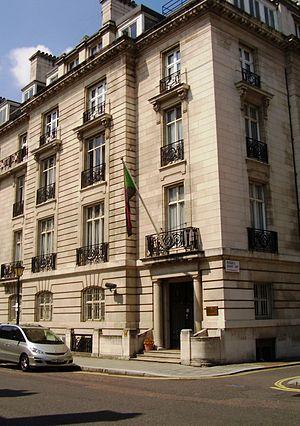
Cette liste comprend les représentations diplomatiques du Soudan, à l'exclusion des consulats honoraires.